Henry Hardinge, 1st Viscount Hardinge

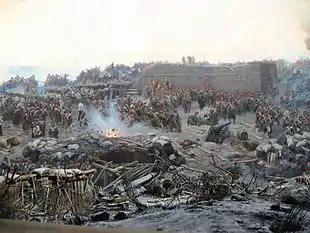
The Crimean War, the conduct of which Hardinge directed as Commander-in-Chief of the Forces

Hardinge returned to England in 1848, and became Master-General of the Ordnance on 5 March 1852; he succeeded the Duke of Wellington as commander-in-chief of the British Army on 28 September 1852. While in this position he had responsibility for the direction of the Crimean War, which he endeavoured to conduct on Wellington's principles — a system not altogether suited to the changed mode of warfare. He was promoted to brevet general on 20 June 1854 and field marshal on 2 October 1855. A commission was set up to investigate the failings of the British military during the Crimean campaign. As Hardinge was delivering the report of the commission to Queen Victoria and Prince Albert, he collapsed with a stroke. Albert helped him to a sofa, where despite being paralysed on one side, he continued to deliver his report, apologizing for the interruption.